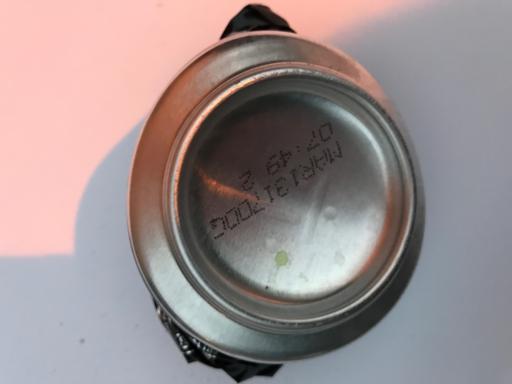
Waste category: metal